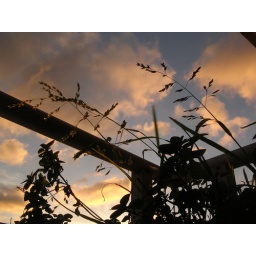
From under the weed in a flower pot